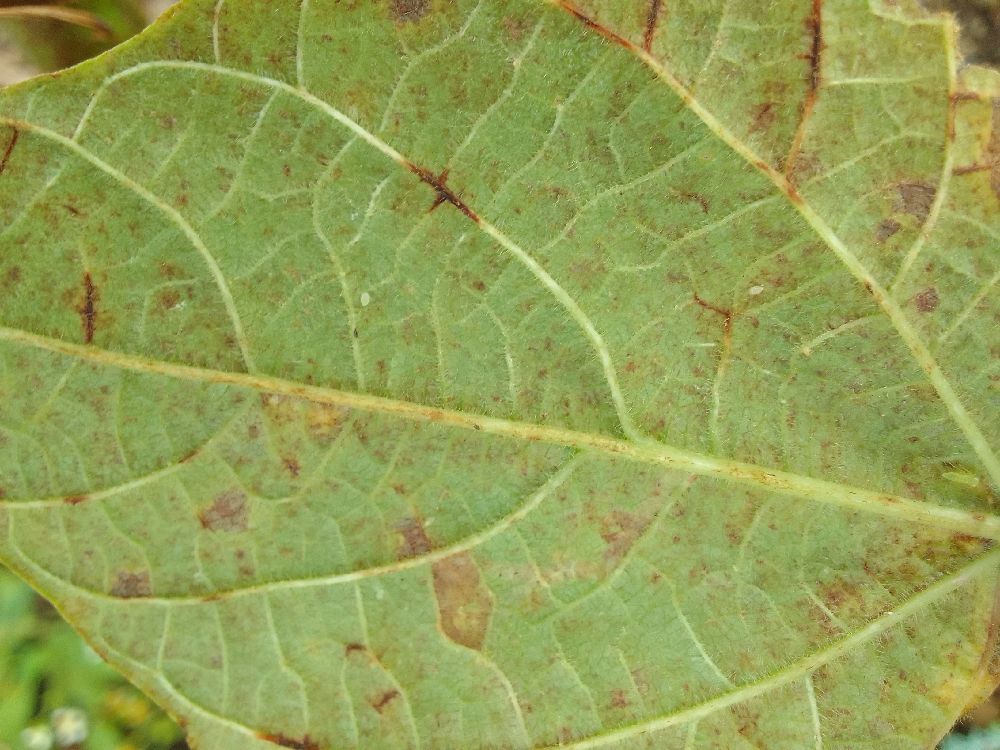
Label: anthracnose